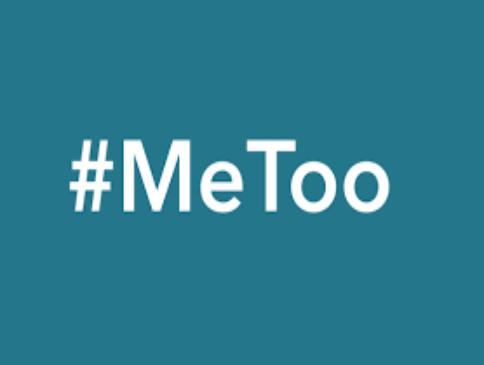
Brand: me too
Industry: Electronic